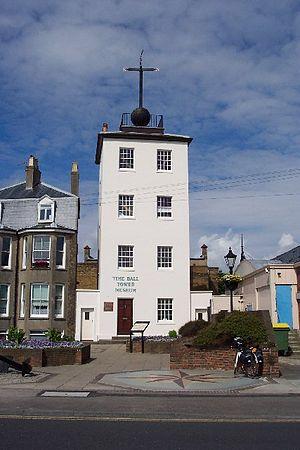
Cette liste des musées du Kent, Angleterre contient des musées qui sont définis dans ce contexte comme des institutions qui recueillent et soignent des objets d'intérêt culturel, artistique, scientifique ou historique. leurs collections ou expositions connexes disponibles pour la consultation publique. Sont également inclus les galeries d'art à but non lucratif et les galeries d'art universitaires. Les musées virtuels ne sont pas inclus.